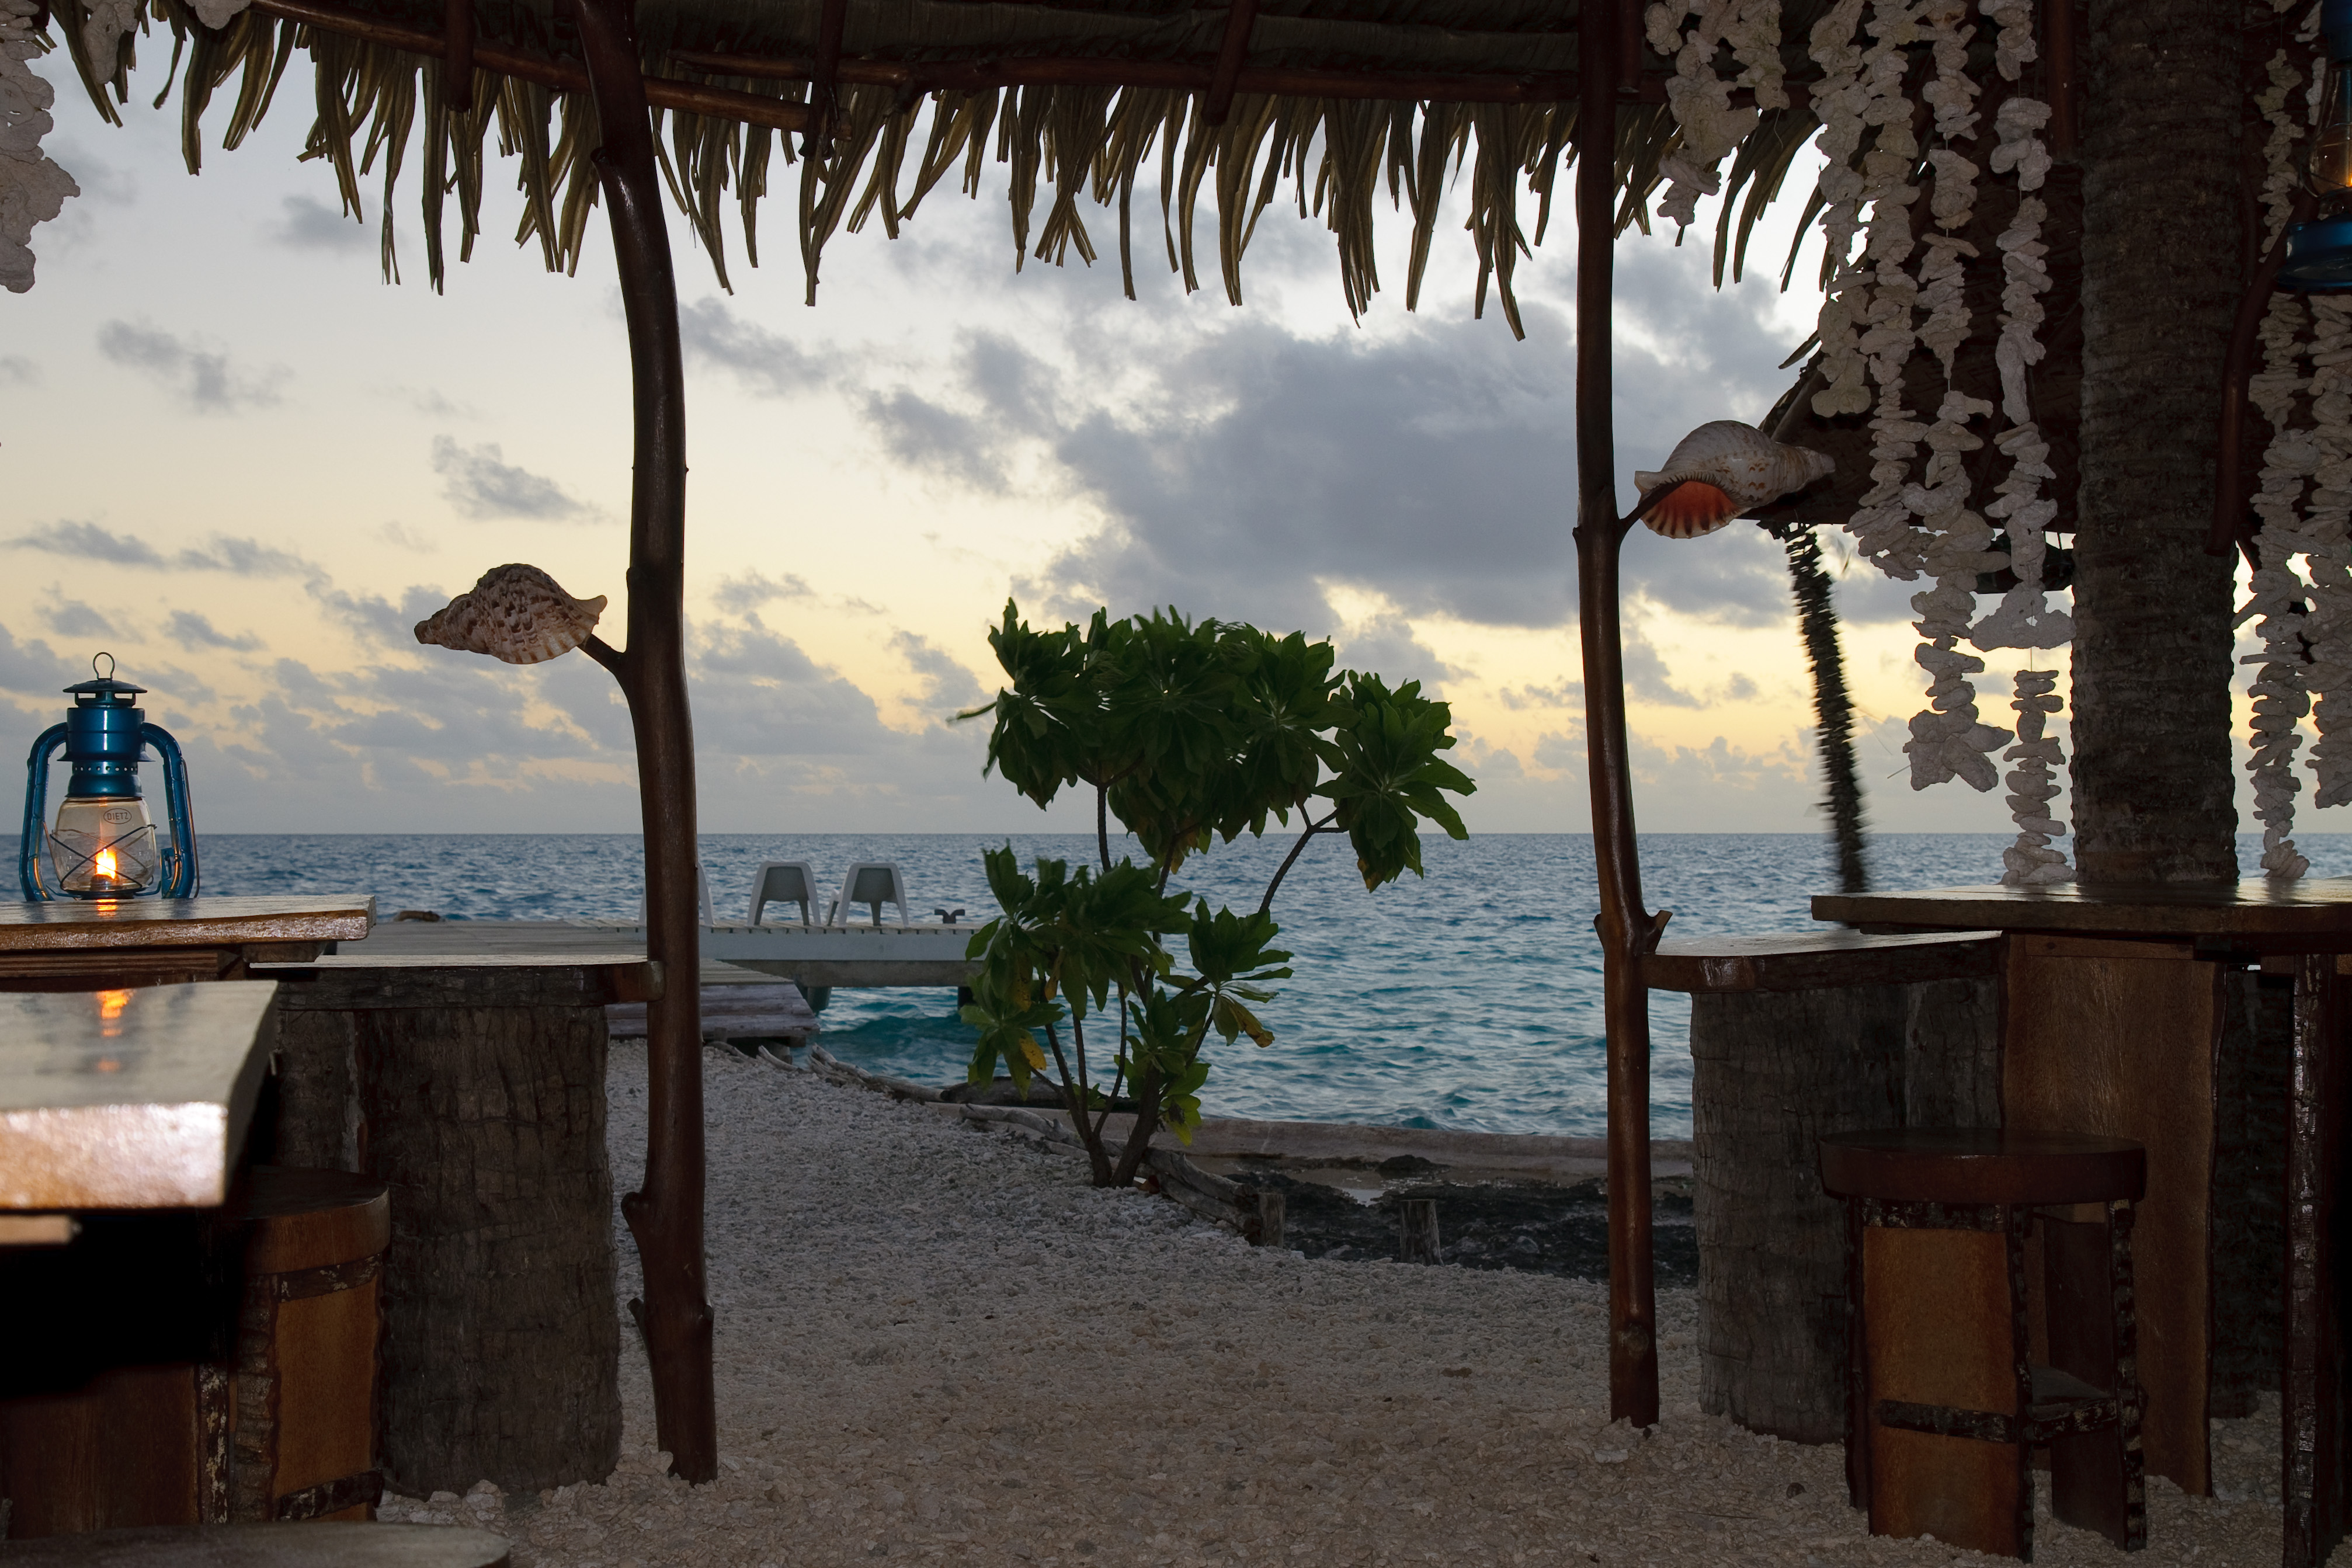
beach, vacation, travel, nikon, tourism, resort, estate, d300, polinesia, fakarava